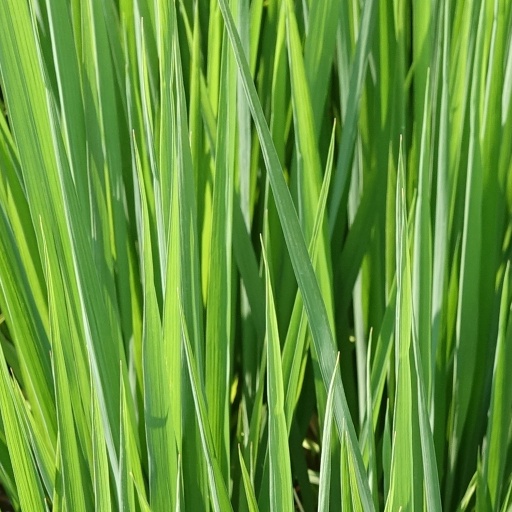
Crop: rice